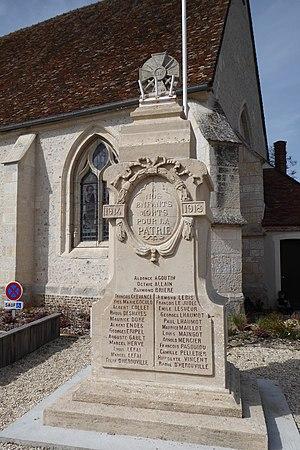
monument aux morts devant l'église Saint-Pierre, Vert-en-Drouais, Eure-et-Loir, France.
Vert-en-Drouais est une commune française située dans le département d'Eure-et-Loir en région Centre-Val de Loire.